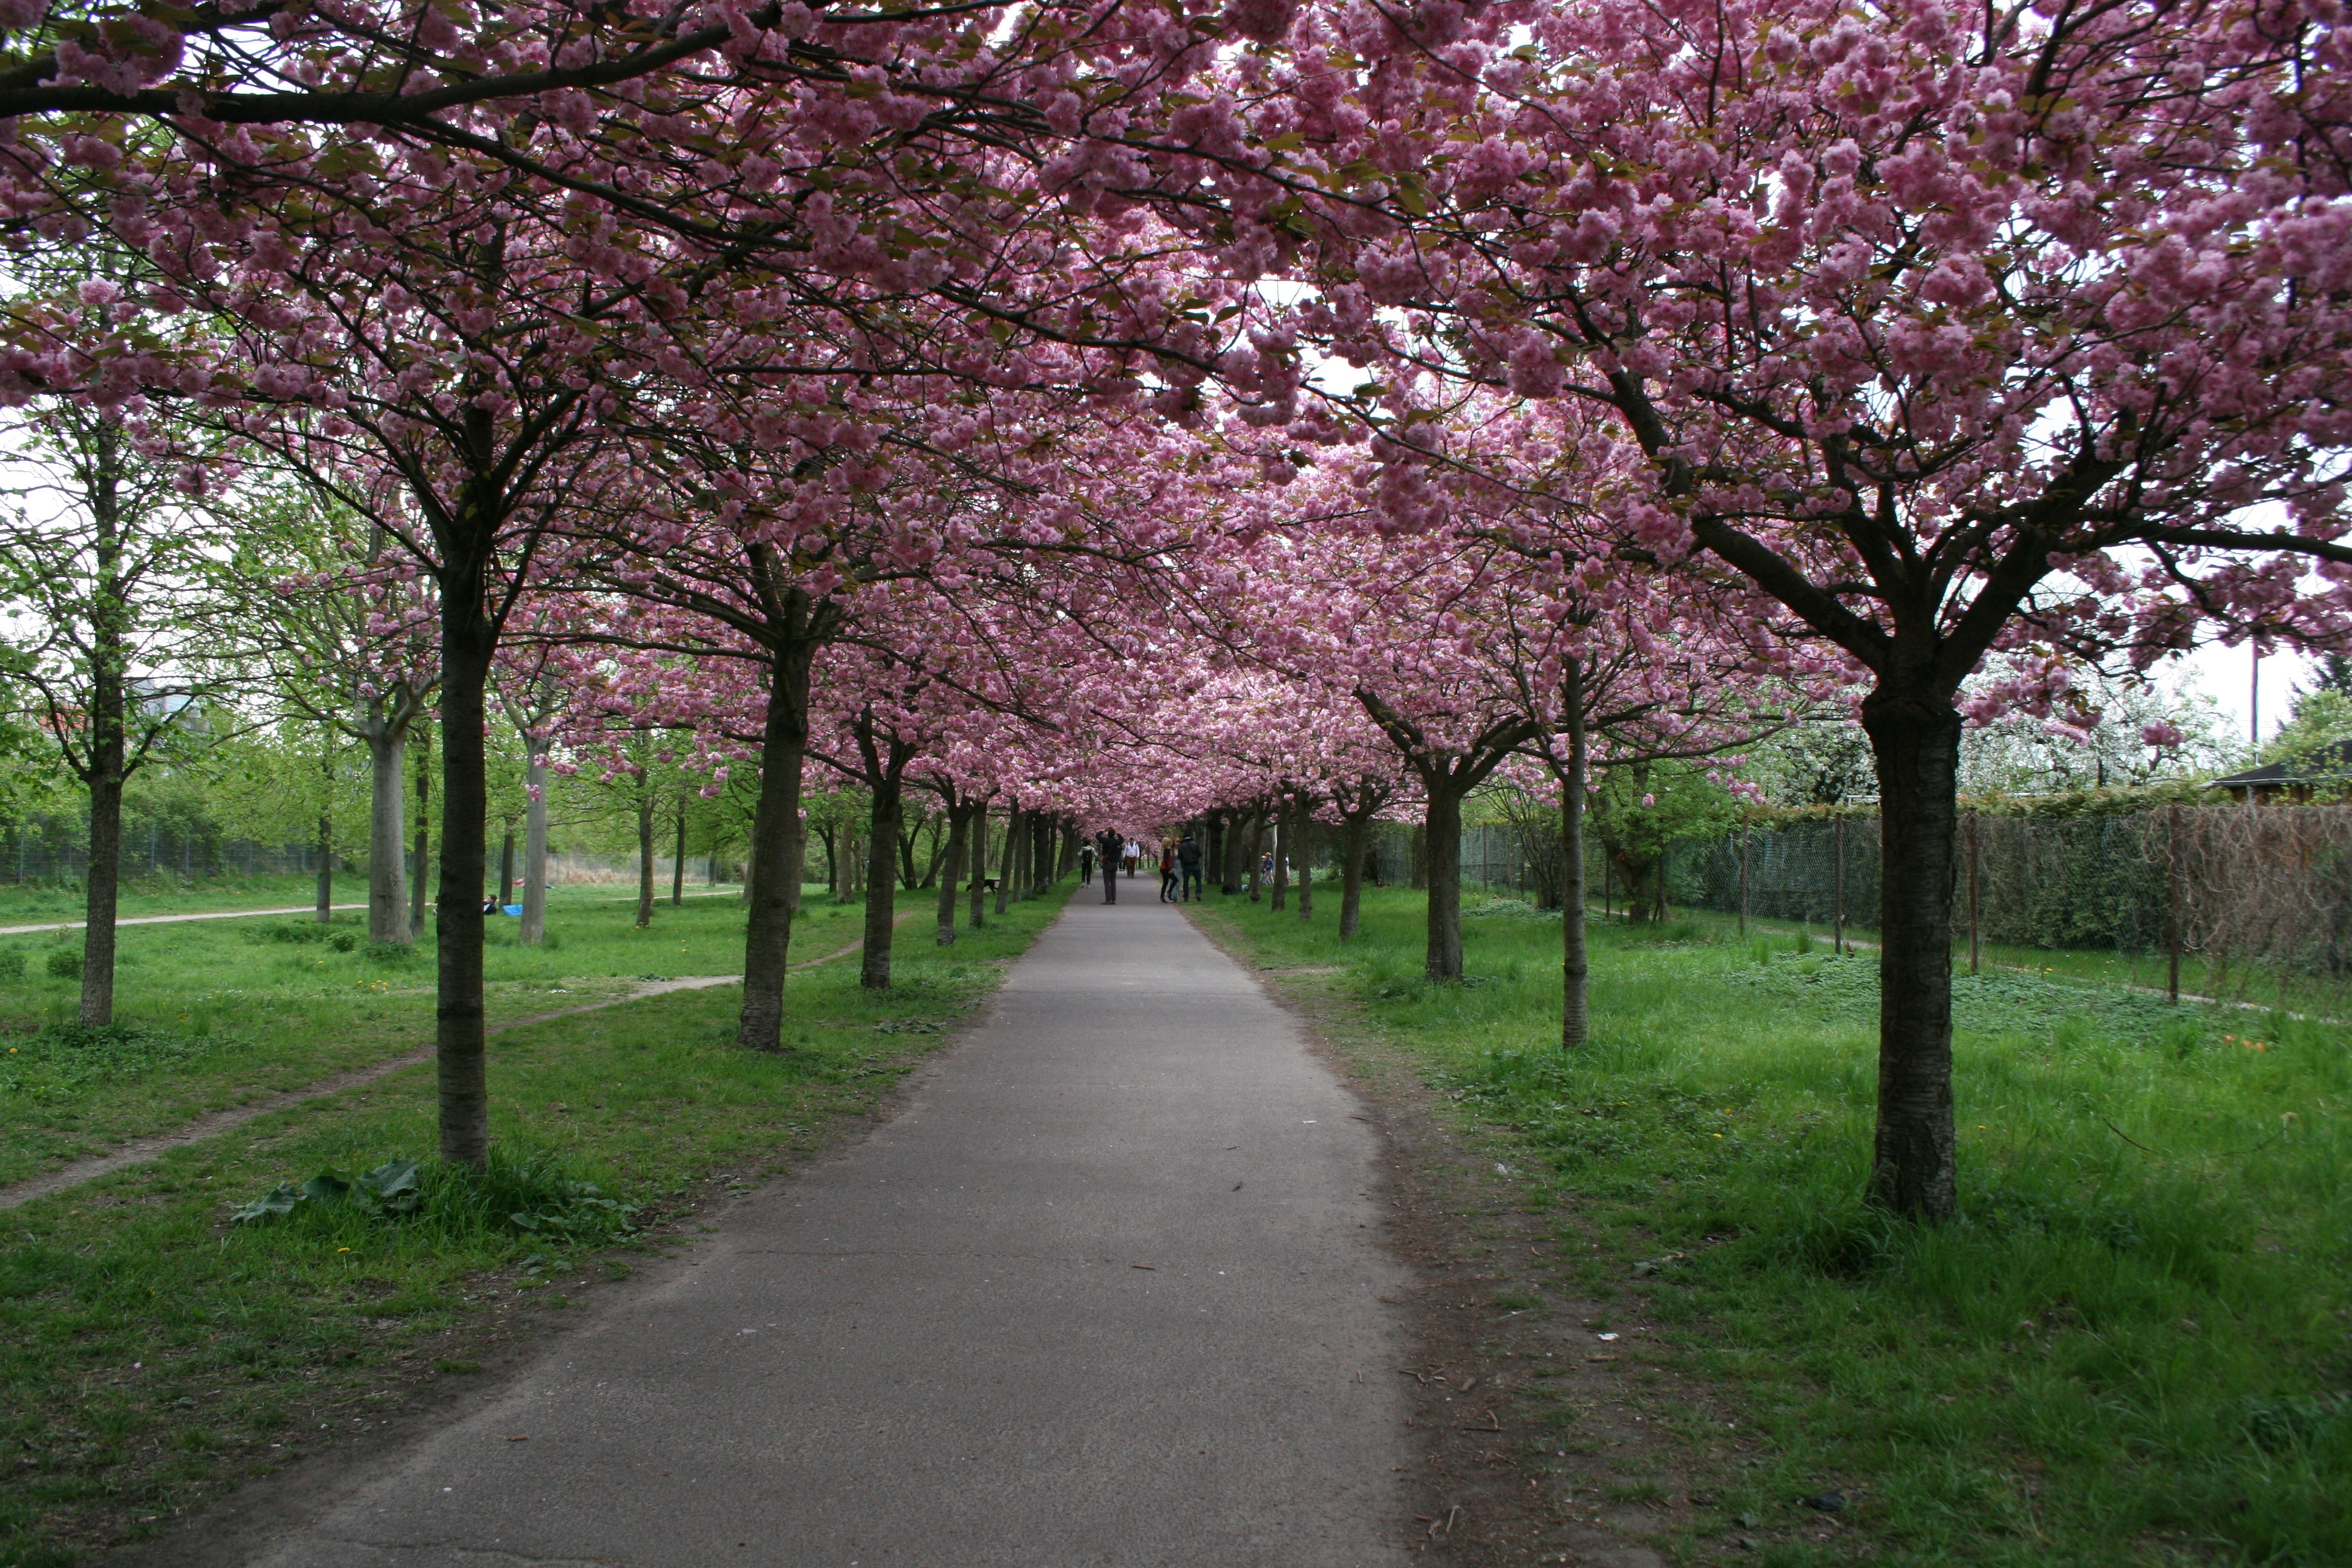
landscape, tree, nature, branch, blossom, plant, flower, bloom, spring, pink, cherry blossom, branches, fruit tree, japanese cherry trees, cherry, cherry trees, flowering twig, japanese cherry, japanese flowering cherry, ornamental cherry, east asian cherry, woody plant